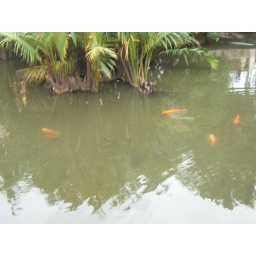
Some pretty fish in a dirty pond.